811 Naval Air Squadron

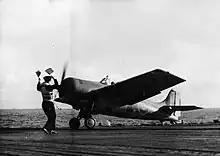
A Grumman Martlet fighter of 811 Squadron lands on HMS "Biter" after a successful action against a German Junkers Ju 290, February 1944

On 2 June 811 Squadron returned to "Biter" to escort further convoys between Liverpool and Halifax, including ON-207 in October. While at Naval Station Argentia in November, the squadron was supplied with the new American acoustic torpedo, codenamed the Mark 24 mine, but commonly known as "FIDO". On 17 November a Swordfish smashed into the end of the flight deck of "Biter" while landing in a heavy swell, and its unused FIDO torpedo fell into the sea and exploded, badly damaging "Biter"s rudder. The carrier managed to return to Rosyth Dockyard for repairs, which took a month.